Love Is the Drug (film)

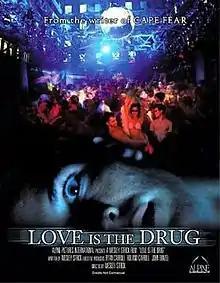
Original theatrical poster

Love Is the Drug (also known as Addicted to Her Love) is a 2006 American drama produced by Box Office Productions and Alpine Pictures. Directed by Elliott Lester, it was filmed in Los Angeles, California. It was previewed at the Slamdance Film Festival in January 2006 before being released theatrically on a limited basis in Seattle, Washington on October 6, 2006. Starring John Patrick Amedori, Lizzy Caplan, and D.J. Cotrona, the film tells the story of a social outcast who becomes obsessed with a pretty wealthy girl and begins stealing drugs for her friends to be near her. It received mixed reviews from critics.